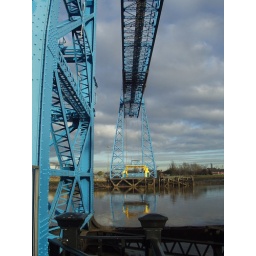
Transporter bridge with the gondola heading over the river Tees towards us.